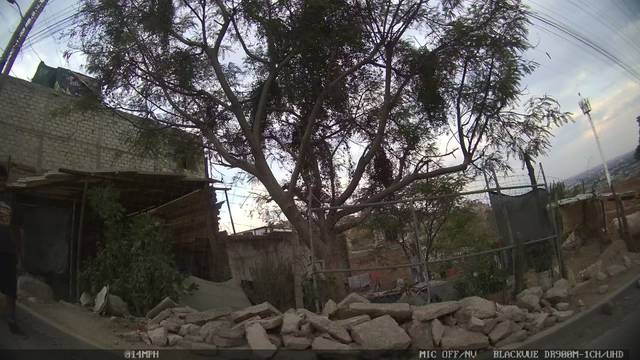
Region: Mexico
Coordinates: 20.76, -103.367